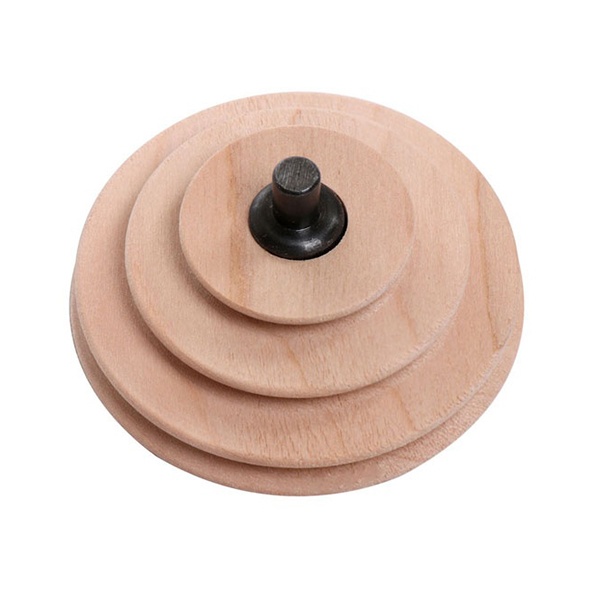
TRISSE TIL SPINDEROKKE
Vi tilbyder et udvalg af trisser, så du nemt kan finde den, der passer perfekt til din spinderok. Tilgængelige trisser: HSDDW: Trisse med klick. Til dobbeltsnors Traveller og Tradiononel spinderokke (højhastighed) DDWP: Trisse med klick. Til dobbeltsnors Traveller og Tradotionel spinderokke
Brand: Ashford
Category: Arts & Entertainment > Hobbies & Creative Arts > Arts & Crafts > Art & Crafting Tool Accessories > Spinning Wheel Accessories > Drive Wheels